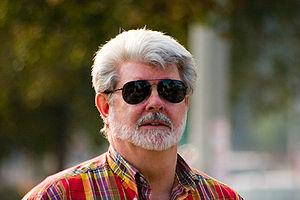
Cet article présente une liste de sociétés de production de cinéma, classées par ordre alphabétique.
Sur cet article sont listées toutes les franchises produites par Walt Disney Pictures dont au moins deux volets sont sortis au cinéma au XXIᵉ siècle. Ne sont donc pas répertoriées :
Star Wars, épisode II : L'Attaque des clones est un film américain de science-fiction de type space opera sorti en 2002, écrit et réalisé par George Lucas.
Dans la série d'animation américaine Les Simpson, les épisodes contiennent presque tous des références culturelles, principalement à des films, mais également à des œuvres picturales célèbres, des œuvres musicales, des bandes dessinées, des œuvres littéraires, d'autres séries, des évènements historiques, ou bien encore à des légendes urbaines.
Harrison Ford [ˈhæɹəsən fɔɹd] est un acteur américain, né le 13 juillet 1942 à Chicago.